Meal kit

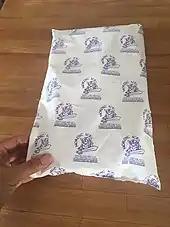
Meal kit refrigerated gel pack used during shipping

On one hand, the industry has come under criticism for the difficulty recycling the freezer gel packs included with the kits to keep meats and dairy products refrigerated during shipping. The active ingredient in many gel packs is sodium polyacrylate, a non-toxic powder that can stay cold when saturated with water and frozen.